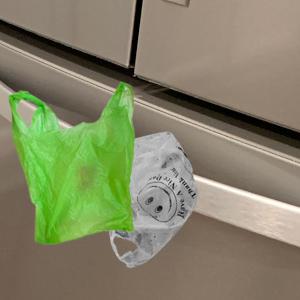
Label: plasticbags